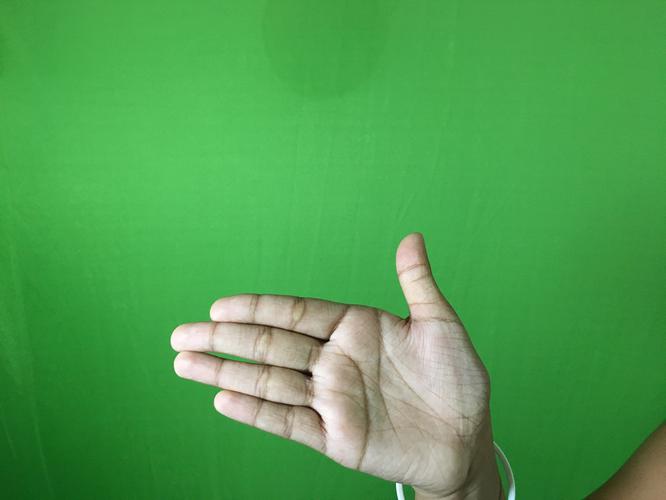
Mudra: Ardhachandran
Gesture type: single_hand